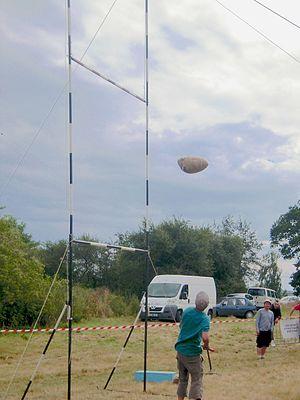
Concours de lancer de botte de paille aux Fêtes gallèses de Monterfil
Monterfil est une commune française située dans le département d'Ille-et-Vilaine en région Bretagne. Son nom gallo est Monsterfil ou Montefi. Son nom en breton est Mousterfil.
Les jeux traditionnels de Bretagne sont des jeux sportifs de tradition culturelle qui avaient pour but d'affirmer la force, la puissance, la résistance ou l'adresse des protagonistes. Certains jeux sont attestés depuis le Moyen Âge, d'autres ont disparu et tentent de renaître. Ils opposaient des paroisses entre elles ou des corporations. Les pardons étaient l'occasion de se valoriser et attiraient les compétiteurs. Comme généralement en Europe, la plupart des participants étaient des hommes.
Les jeux et sports athlétiques bretons sont des activités typiquement bretonnes pratiquées pour certaines lors de compétitions. Ils sont référencés par la Fédération Nationale des Sports Athlétiques Bretons et sont également inscrits à l’Inventaire du patrimoine culturel immatériel en France.